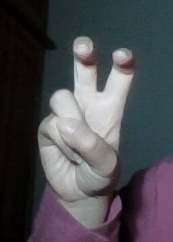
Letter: toot